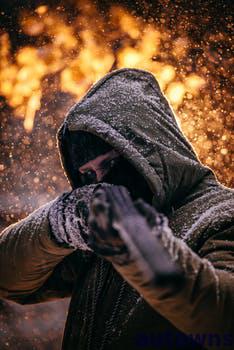
Label: Watermark